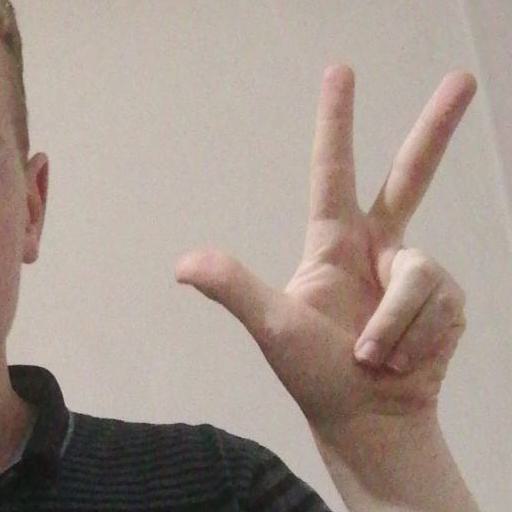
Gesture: three2